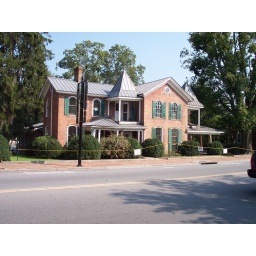
house on main street in abingdon va